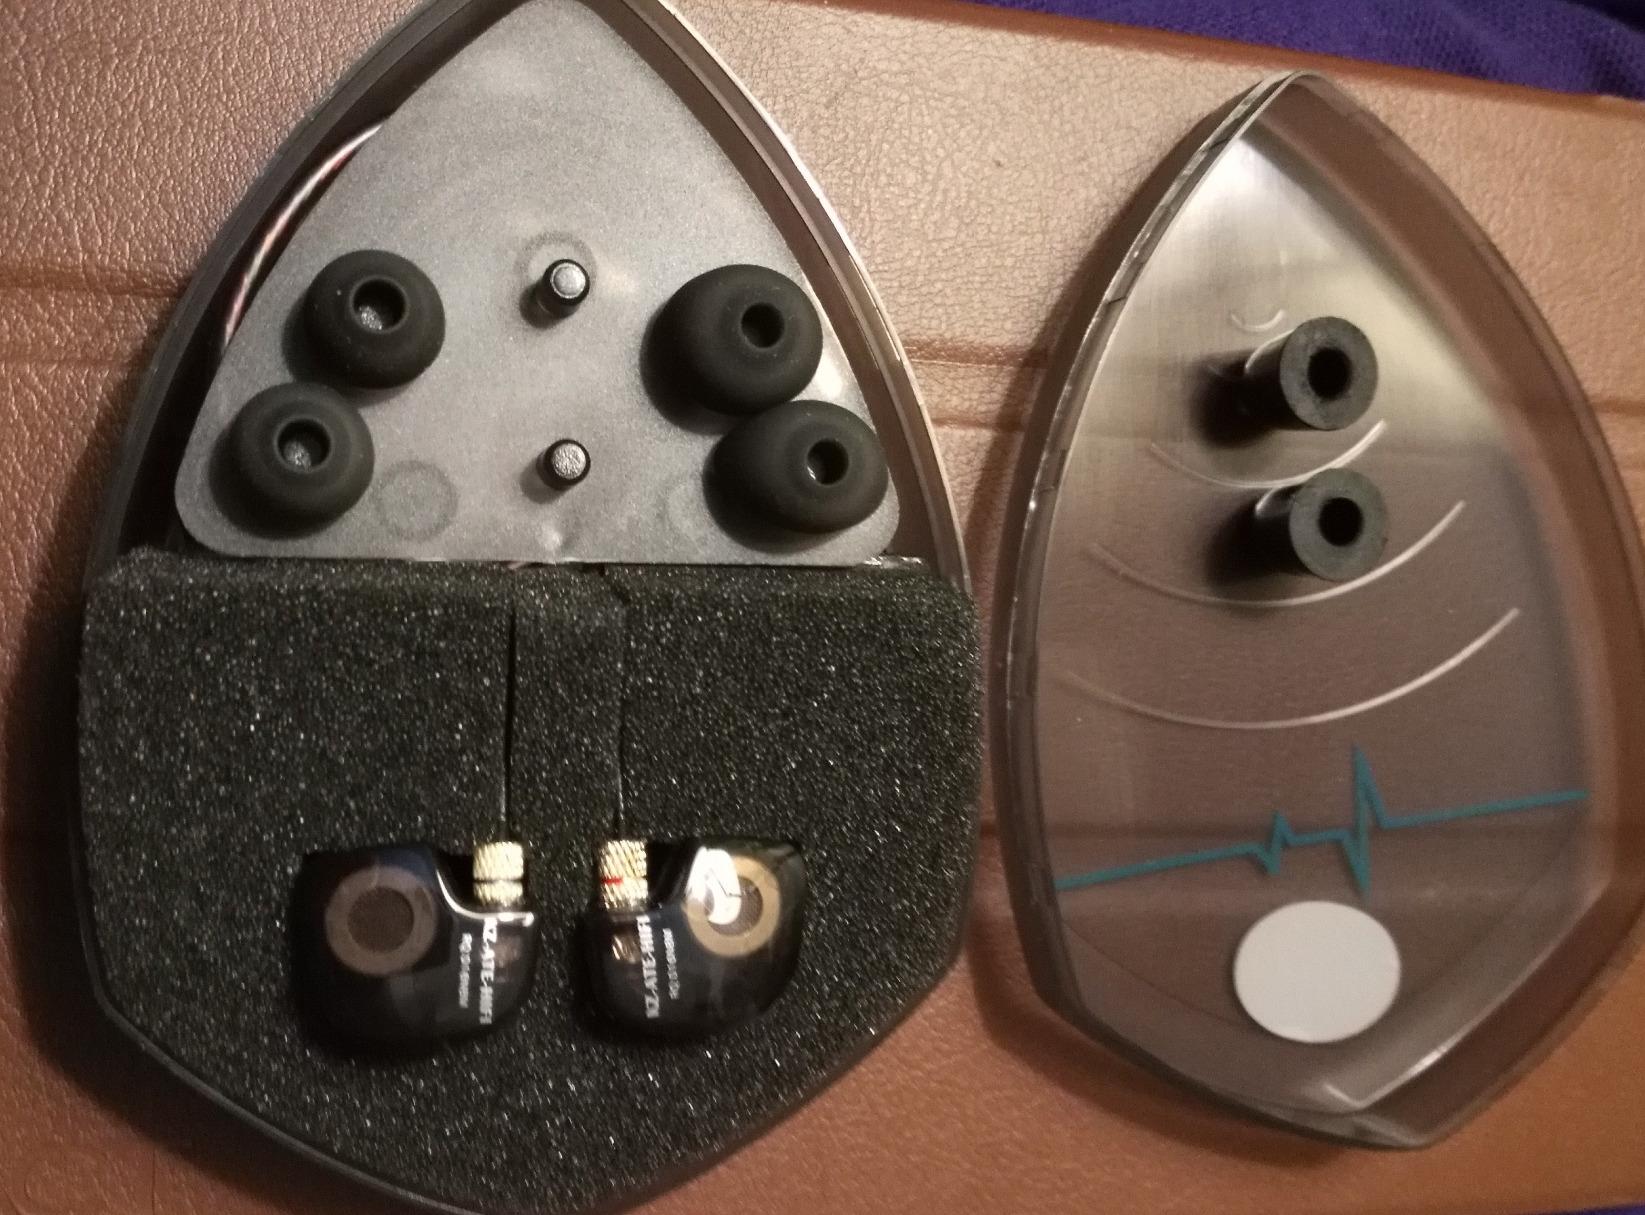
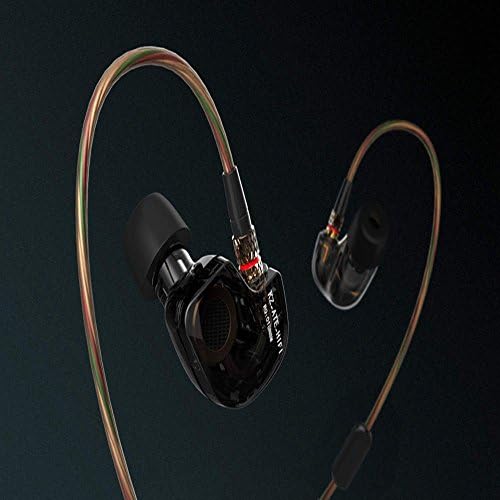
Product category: headphones
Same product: yes